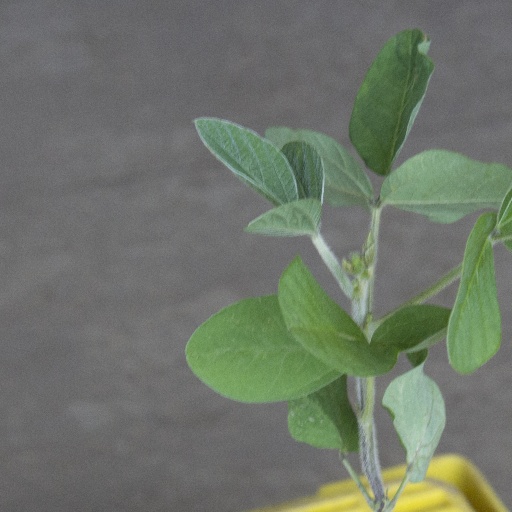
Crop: soybean